Anastasios Christomanos

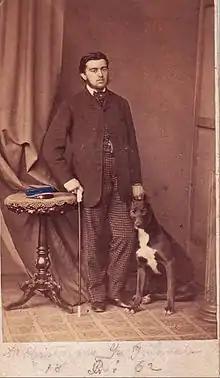

Anastasios Christomanos (1841 - 1906) was one of the most important Greek scientists of the later part of the 19th century. His academic collaborators were some of the most important scientists in the world, including Robert Bunsen, Georg Ludwig Carius, Emil Erlenmeyer and Gustav Kirchhoff. He is the father of modern Greek chemical education. He wrote 73 books and dissertations. His fields of study included: Inorganic Chemistry, Organic Chemistry, and Analytical Chemistry. He helped restructure Greek education. Greek education was in the grasp of Korydalism for over 300 years. With the onset of the Industrial Revolution, Christomanos and his contemporaries were pioneers of modern education all over the world.